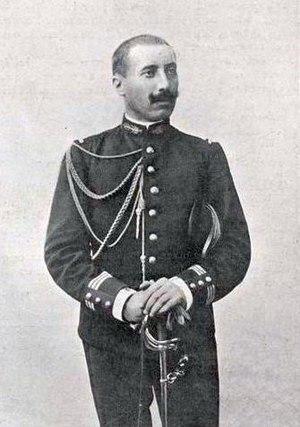
Le capitaine Émile Coste, champion olympique de fleuret en 1900.
Émile Coste, né le 2 février 1862 à Toulon et mort le 7 juillet 1927 à Toulon, est un escrimeur français de la fin du XIXᵉ siècle et du début du XXᵉ siècle.